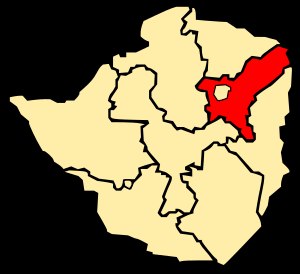
Mashonaland East
Mashonaland East i Zimbabwe
Mashonaland East er en provins i Zimbabwe. Den har et areal på 32.230 km² og en befolkning på omkring 1,1 millioner indbyggere. Marondera er provinsens hovedby.